Back bacon

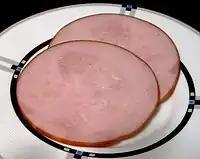
American "Canadian-style" bacon

Canadian bacon (or Canadian-style bacon) is the term commonly used in the United States for a form of back bacon that is cured, smoked and fully cooked, trimmed into cylindrical medallions, and sliced thick. The name was created when this product was first imported from Toronto to New York City. "Canadian" bacon is made only from the lean eye of the loin and is ready to eat. Its flavor is described as more ham-like than other types because of its lean cut.